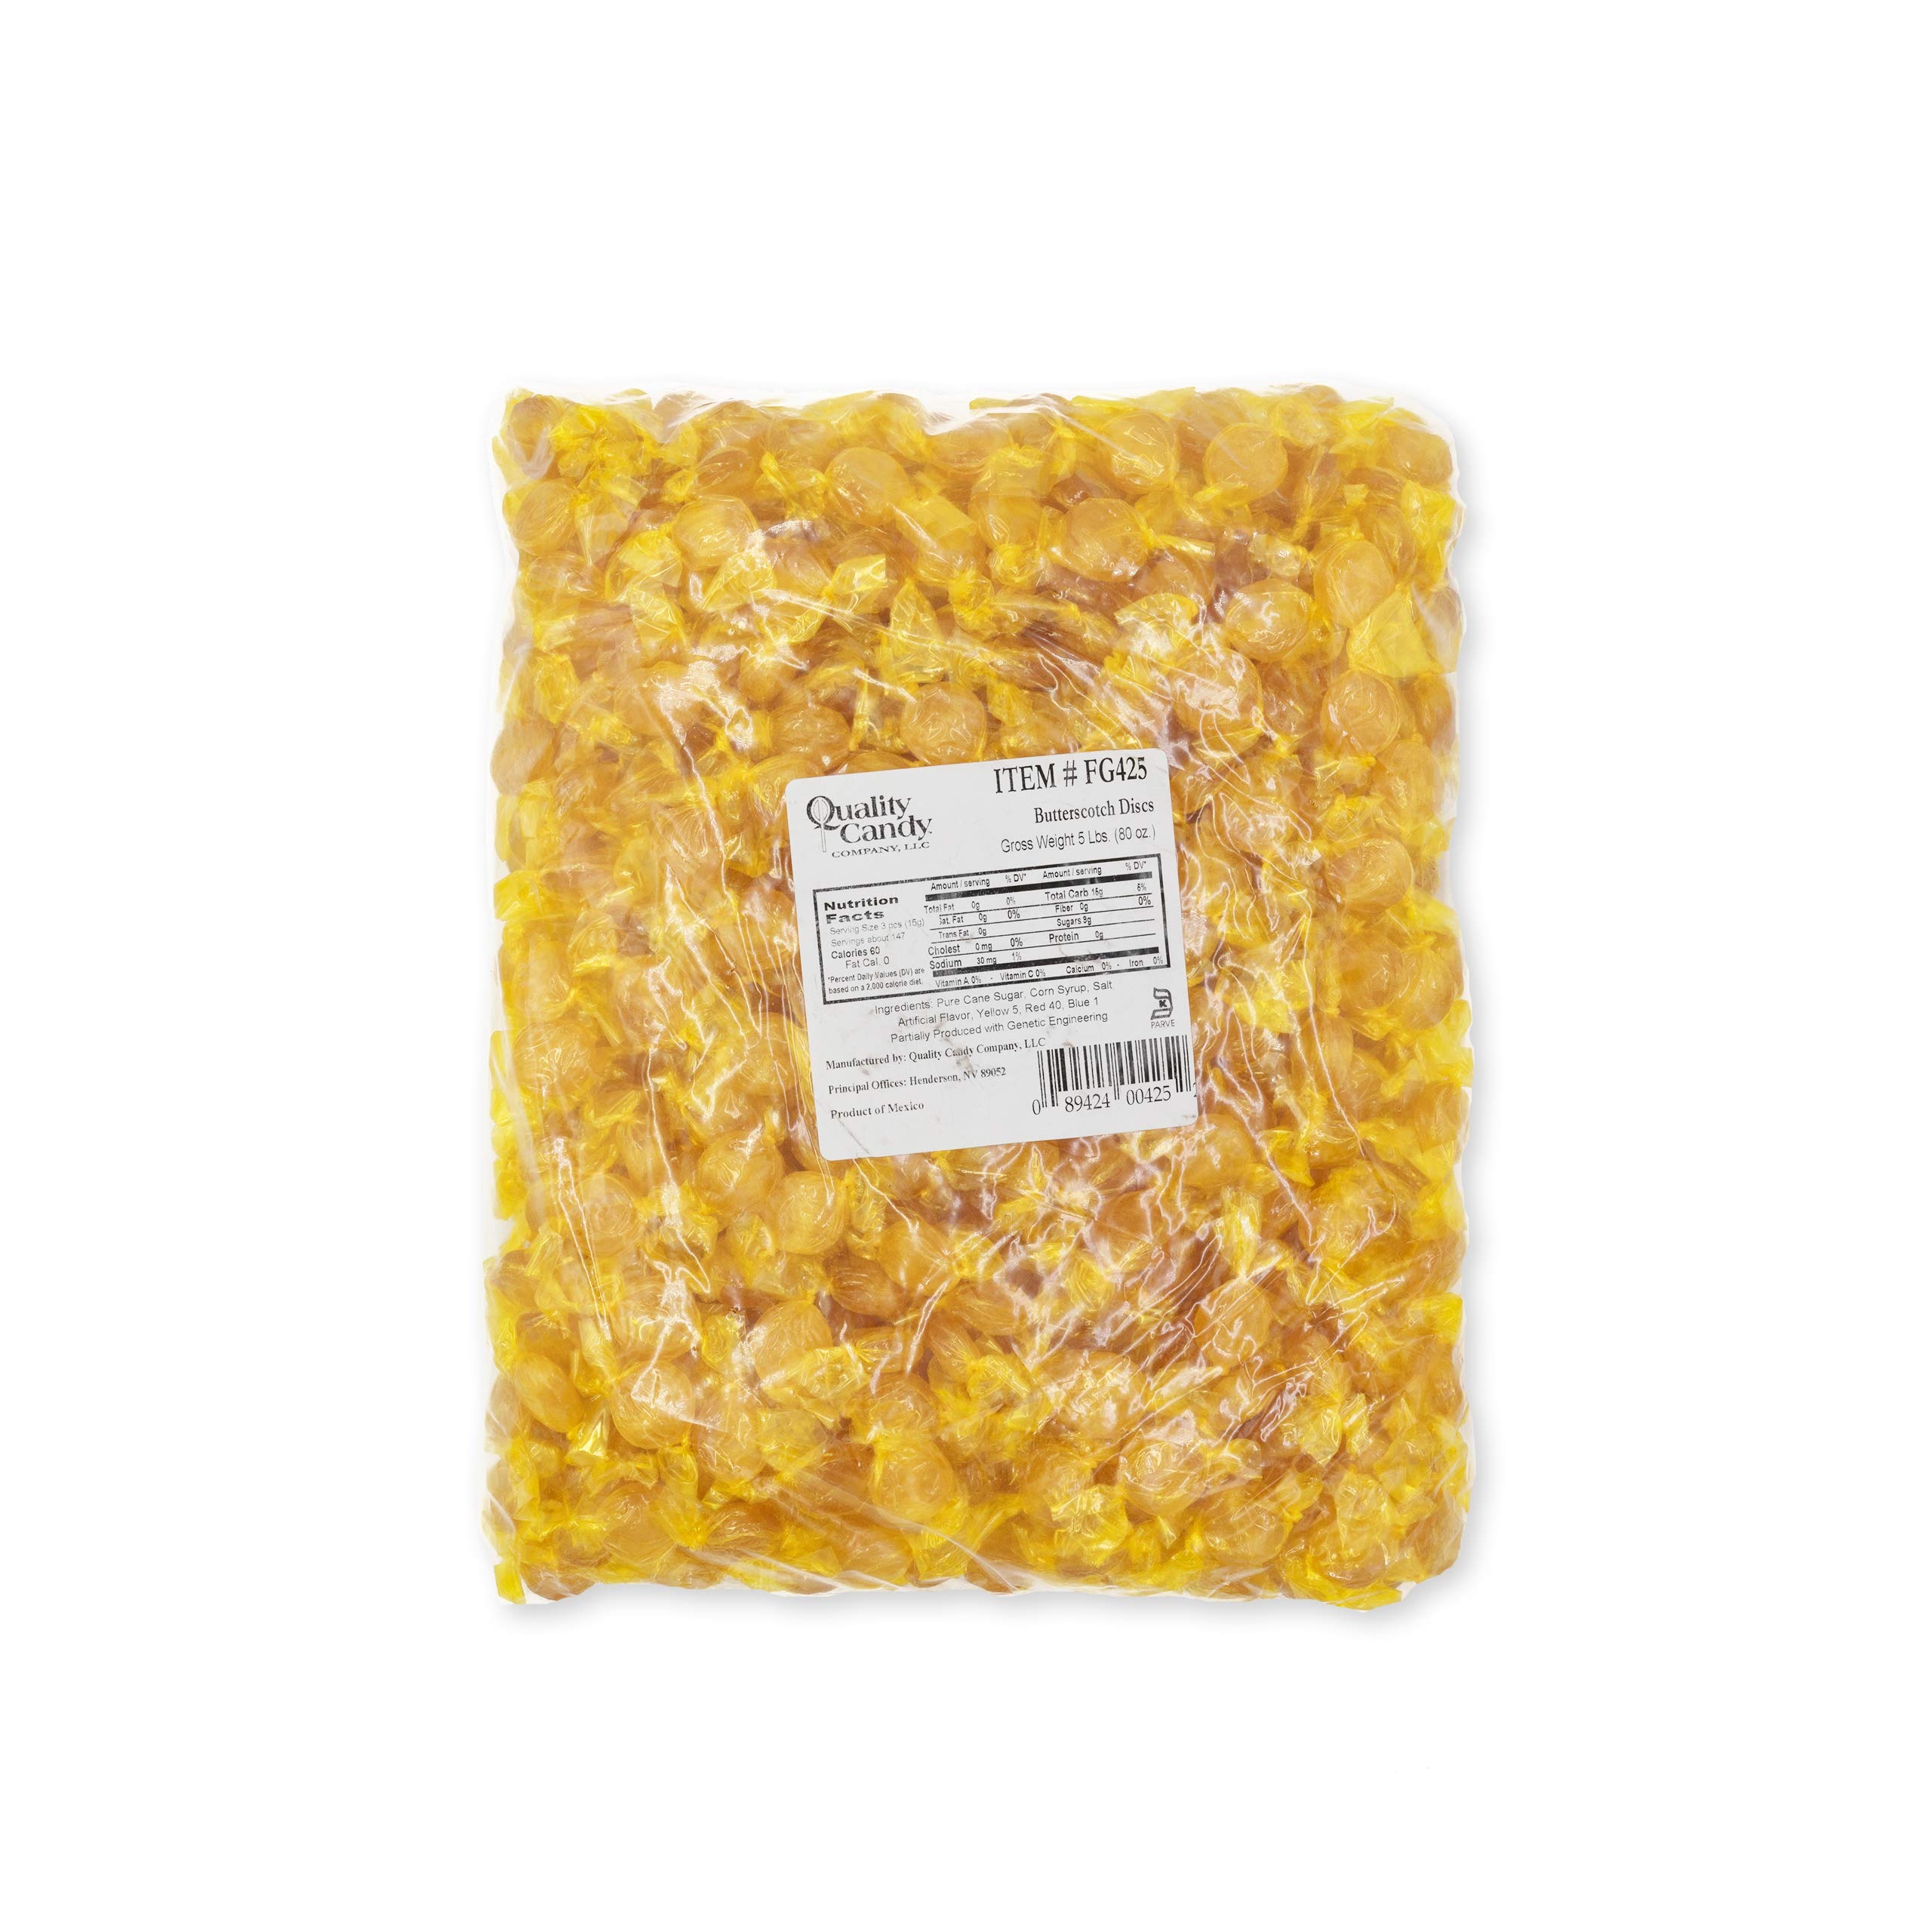
Item Name: Quality Candy Company Butterscotch Discs, 5 Pounds
Bullet Point 1: Classic Butterscotch Candies
Bullet Point 2: Pure Cane Sugar
Bullet Point 3: Gluten Free
Bullet Point 4: Kosher
Bullet Point 5: 5 Pound Bag!
Product Description: These delicious hard candies, twisted up in a sprightly yellow wrapper, are a creamy classic. Pop one on your tongue and allow your taste buds to be embraced by the warm hug of old-fashioned, sweet, sugary goodness.
Value: 80.0
Unit: Ounce

Price: 27.2